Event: Nepal Earthquake
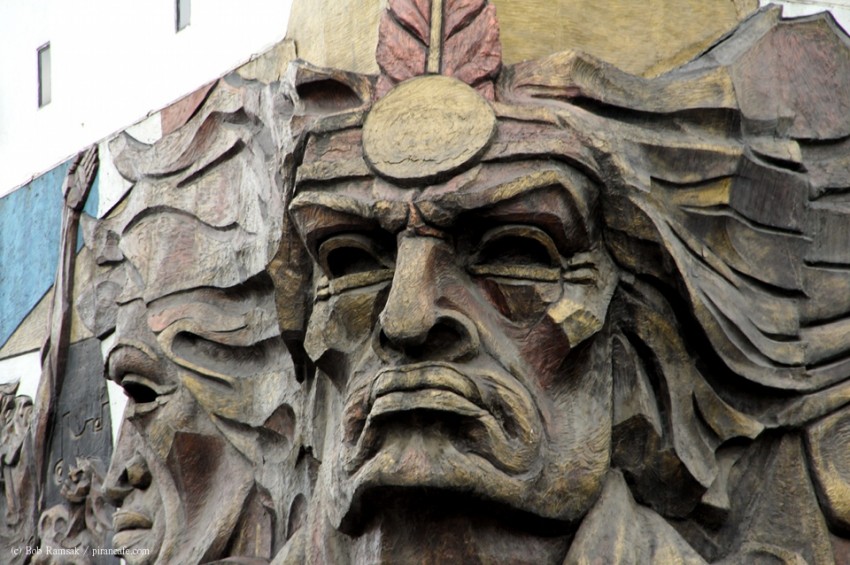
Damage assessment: no_damage